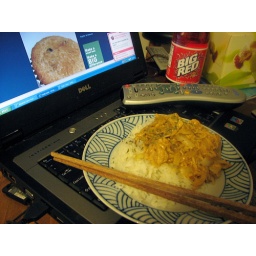
A big red, some peanut chicken over rice, and a box of tissue.